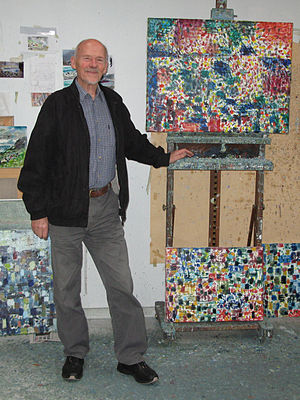
Zacharias Heinesen
Zacharias Karl Ulrik Heinesen er en færøsk kunstmaler.